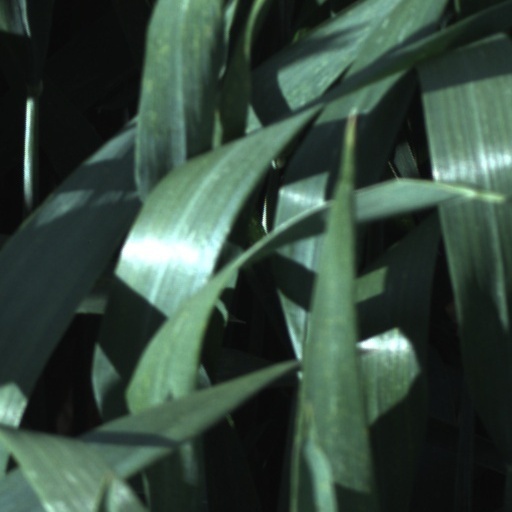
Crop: wheat